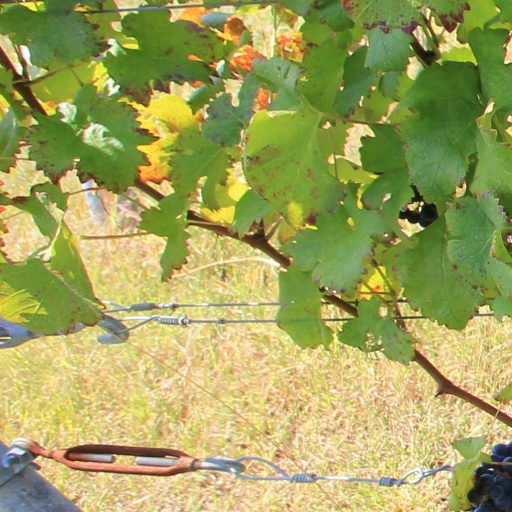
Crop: grape